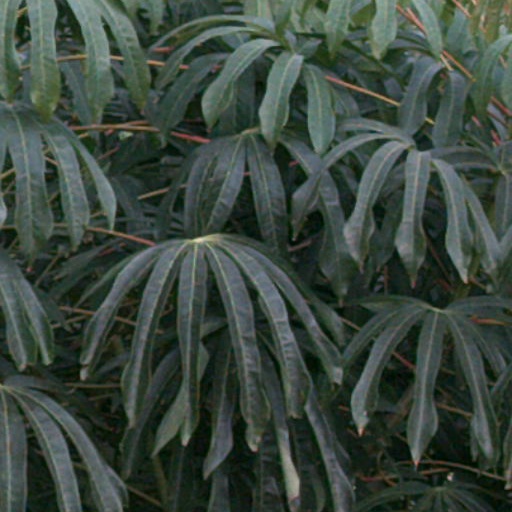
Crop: cassava